Skip Young (actor)

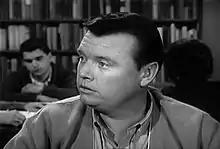
Young in "The Adventures of Ozzie and Harriet", 1962

Ronald Bix Plumstead (March 14, 1930 – March 17, 1993) was an American film and television character actor. He was best known for playing Wally Plumstead in the American sitcom television series "The Adventures of Ozzie and Harriet" from 1957 to 1966. Skip Young appeared as George Allison in Father Knows Best episode "Bud Lives it Up" in 1960.